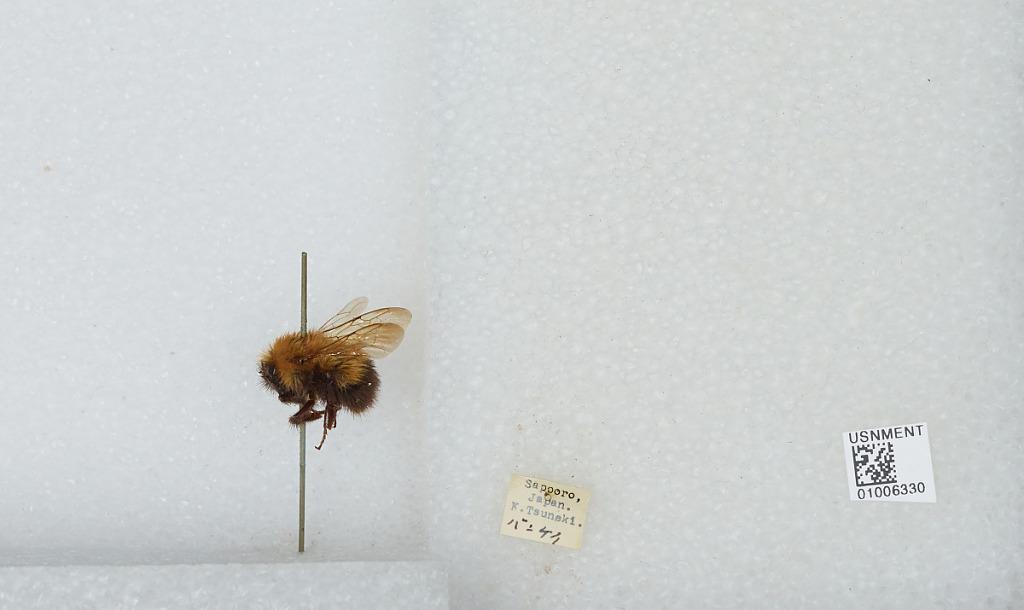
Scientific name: Bombus (Pyrobombus) hypnorum callidus Erichson
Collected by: K. Tsuneki
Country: Japan
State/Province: Hokkaido
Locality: Sapporo